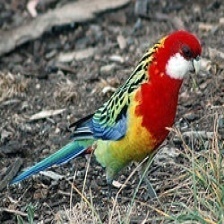
Species: EASTERN ROSELLA
Scientific name: PLATYCERCUS EXIMIUS